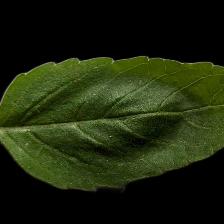
Plant: Tulsi